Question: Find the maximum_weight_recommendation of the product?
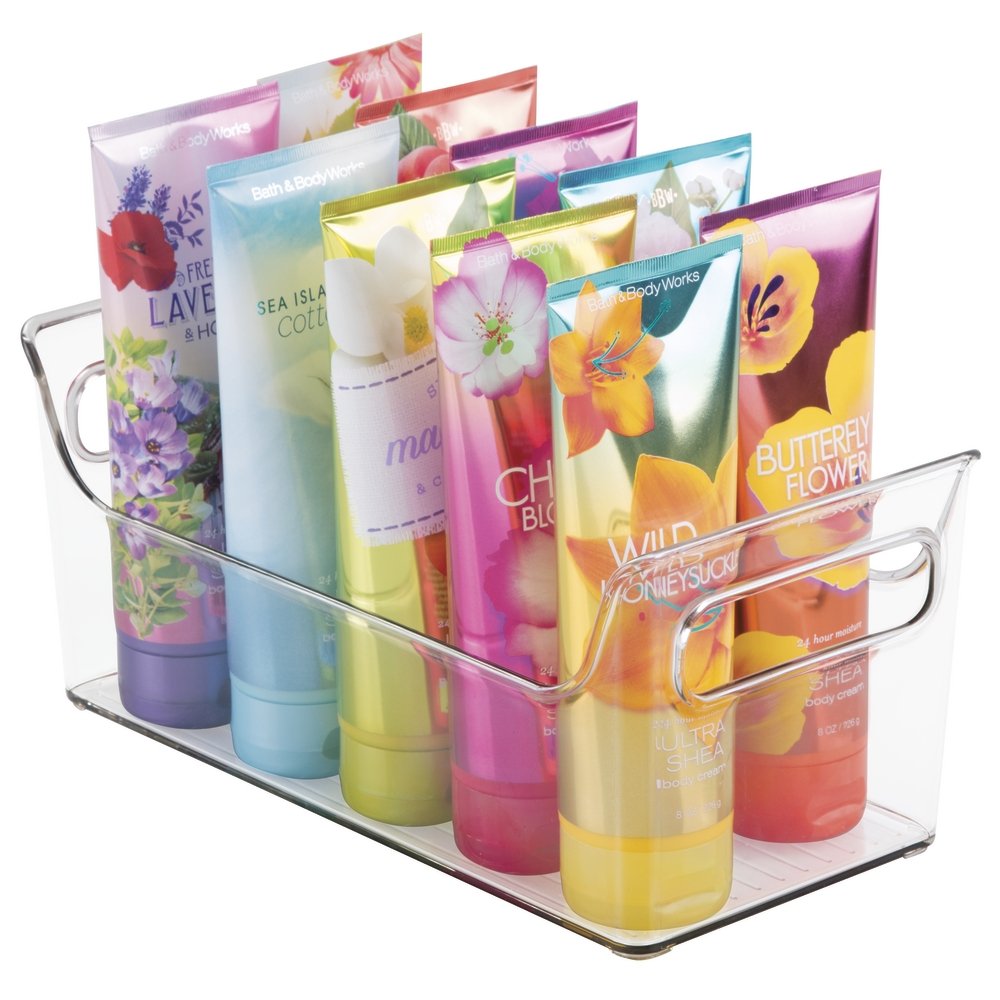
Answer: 8.0 ounce